All Things Must Pass (song)

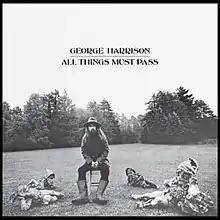
The song's title and message provided inspiration for Barry Feinstein's cover photo for "All Things Must Pass"

Almost two years after Harrison wrote the song, "All Things Must Pass" was released in November 1970, closing side three of the triple album in its original LP format. Despite its high retail price, "All Things Must Pass" was a major commercial success, comfortably outselling concurrent solo releases by Lennon and McCartney.